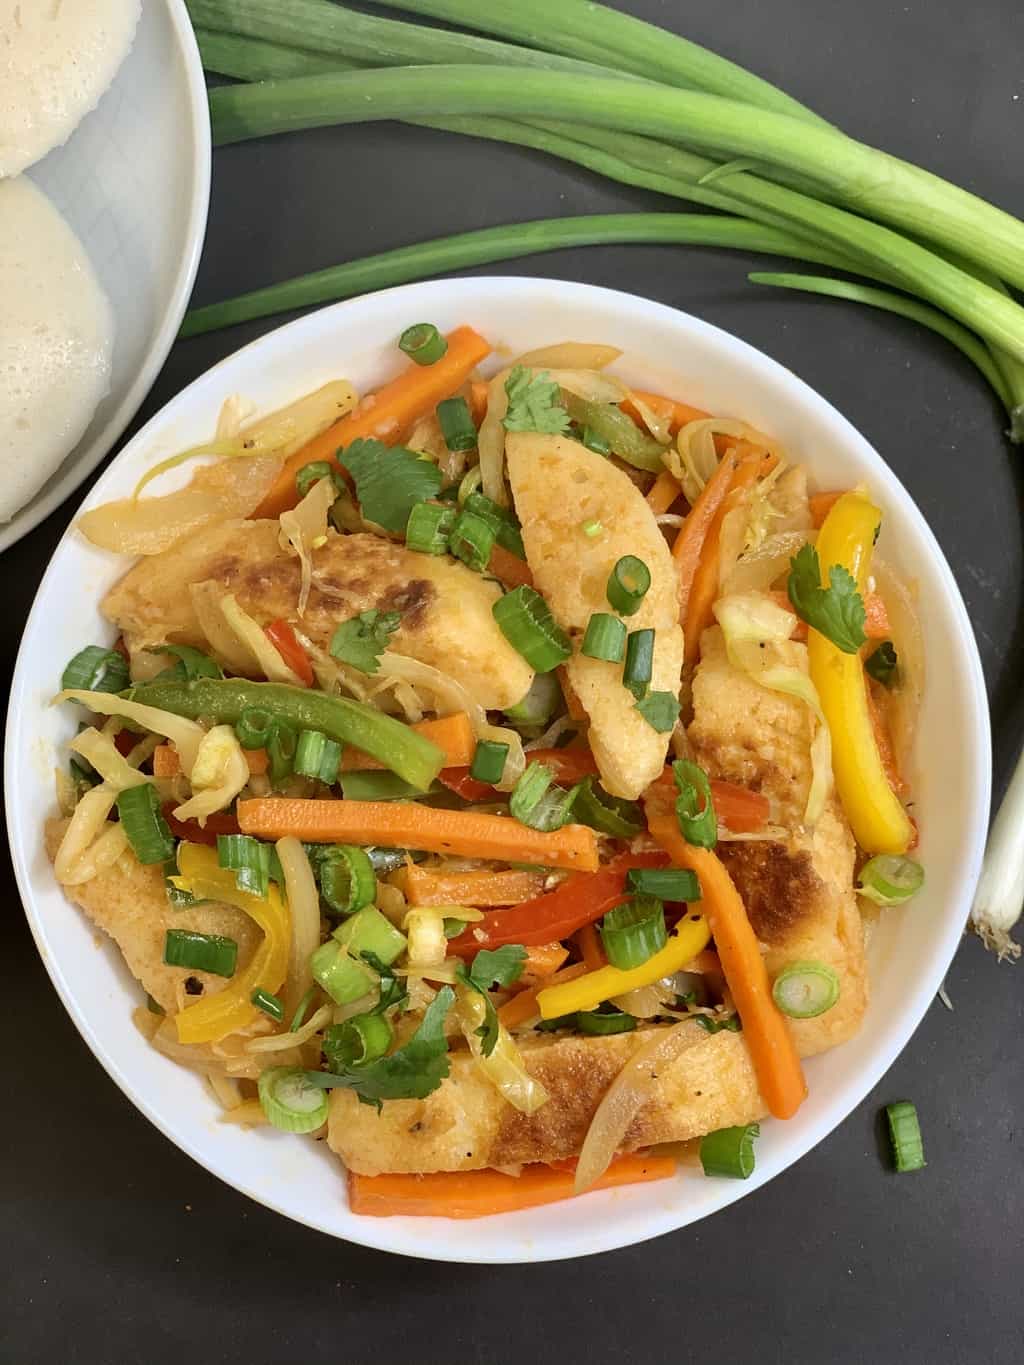
Dish: idli